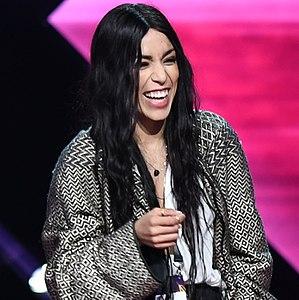
Loreen, de son vrai nom Lorine Zineb Nora Talhaoui, née le 16 octobre 1983 à Stockholm en Suède, est une chanteuse, danseuse, pianiste et productrice maroco-suédoise. Elle a gagné le Concours Eurovision de la chanson 2012 à Bakou en Azerbaïdjan avec sa chanson Euphoria.